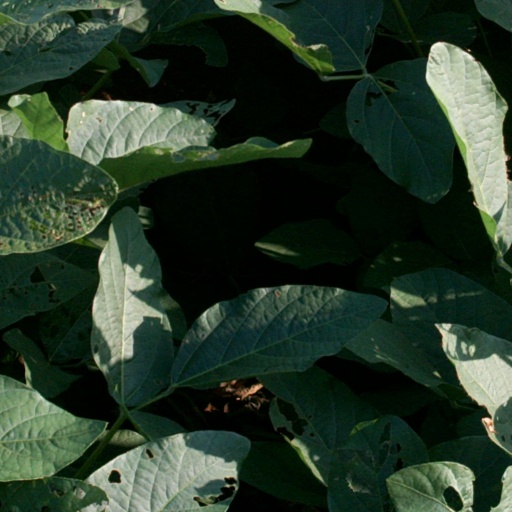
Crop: soybean